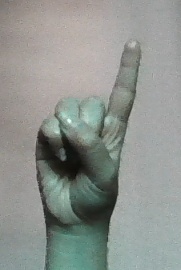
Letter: bb